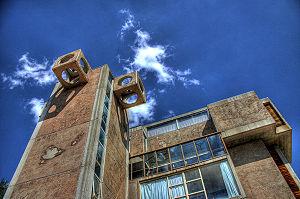
Les sociétés expérimentales ont été créées en fonction de valeurs et d'idées qui changent du mode de pensée actuel. Ces modèles de sociétés ont des aspects intéressants et qui doivent être mis en avant : la vie en communauté, l'utilisation de ressources naturelles, le rapport de l'homme à la voiture ainsi que l'égalité des ressources et des moyens.